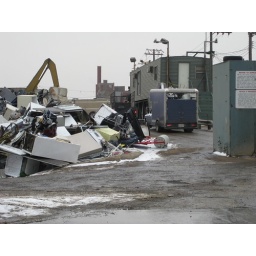
Now you know where the fridge held in the truck bed with twine and a hangar went.